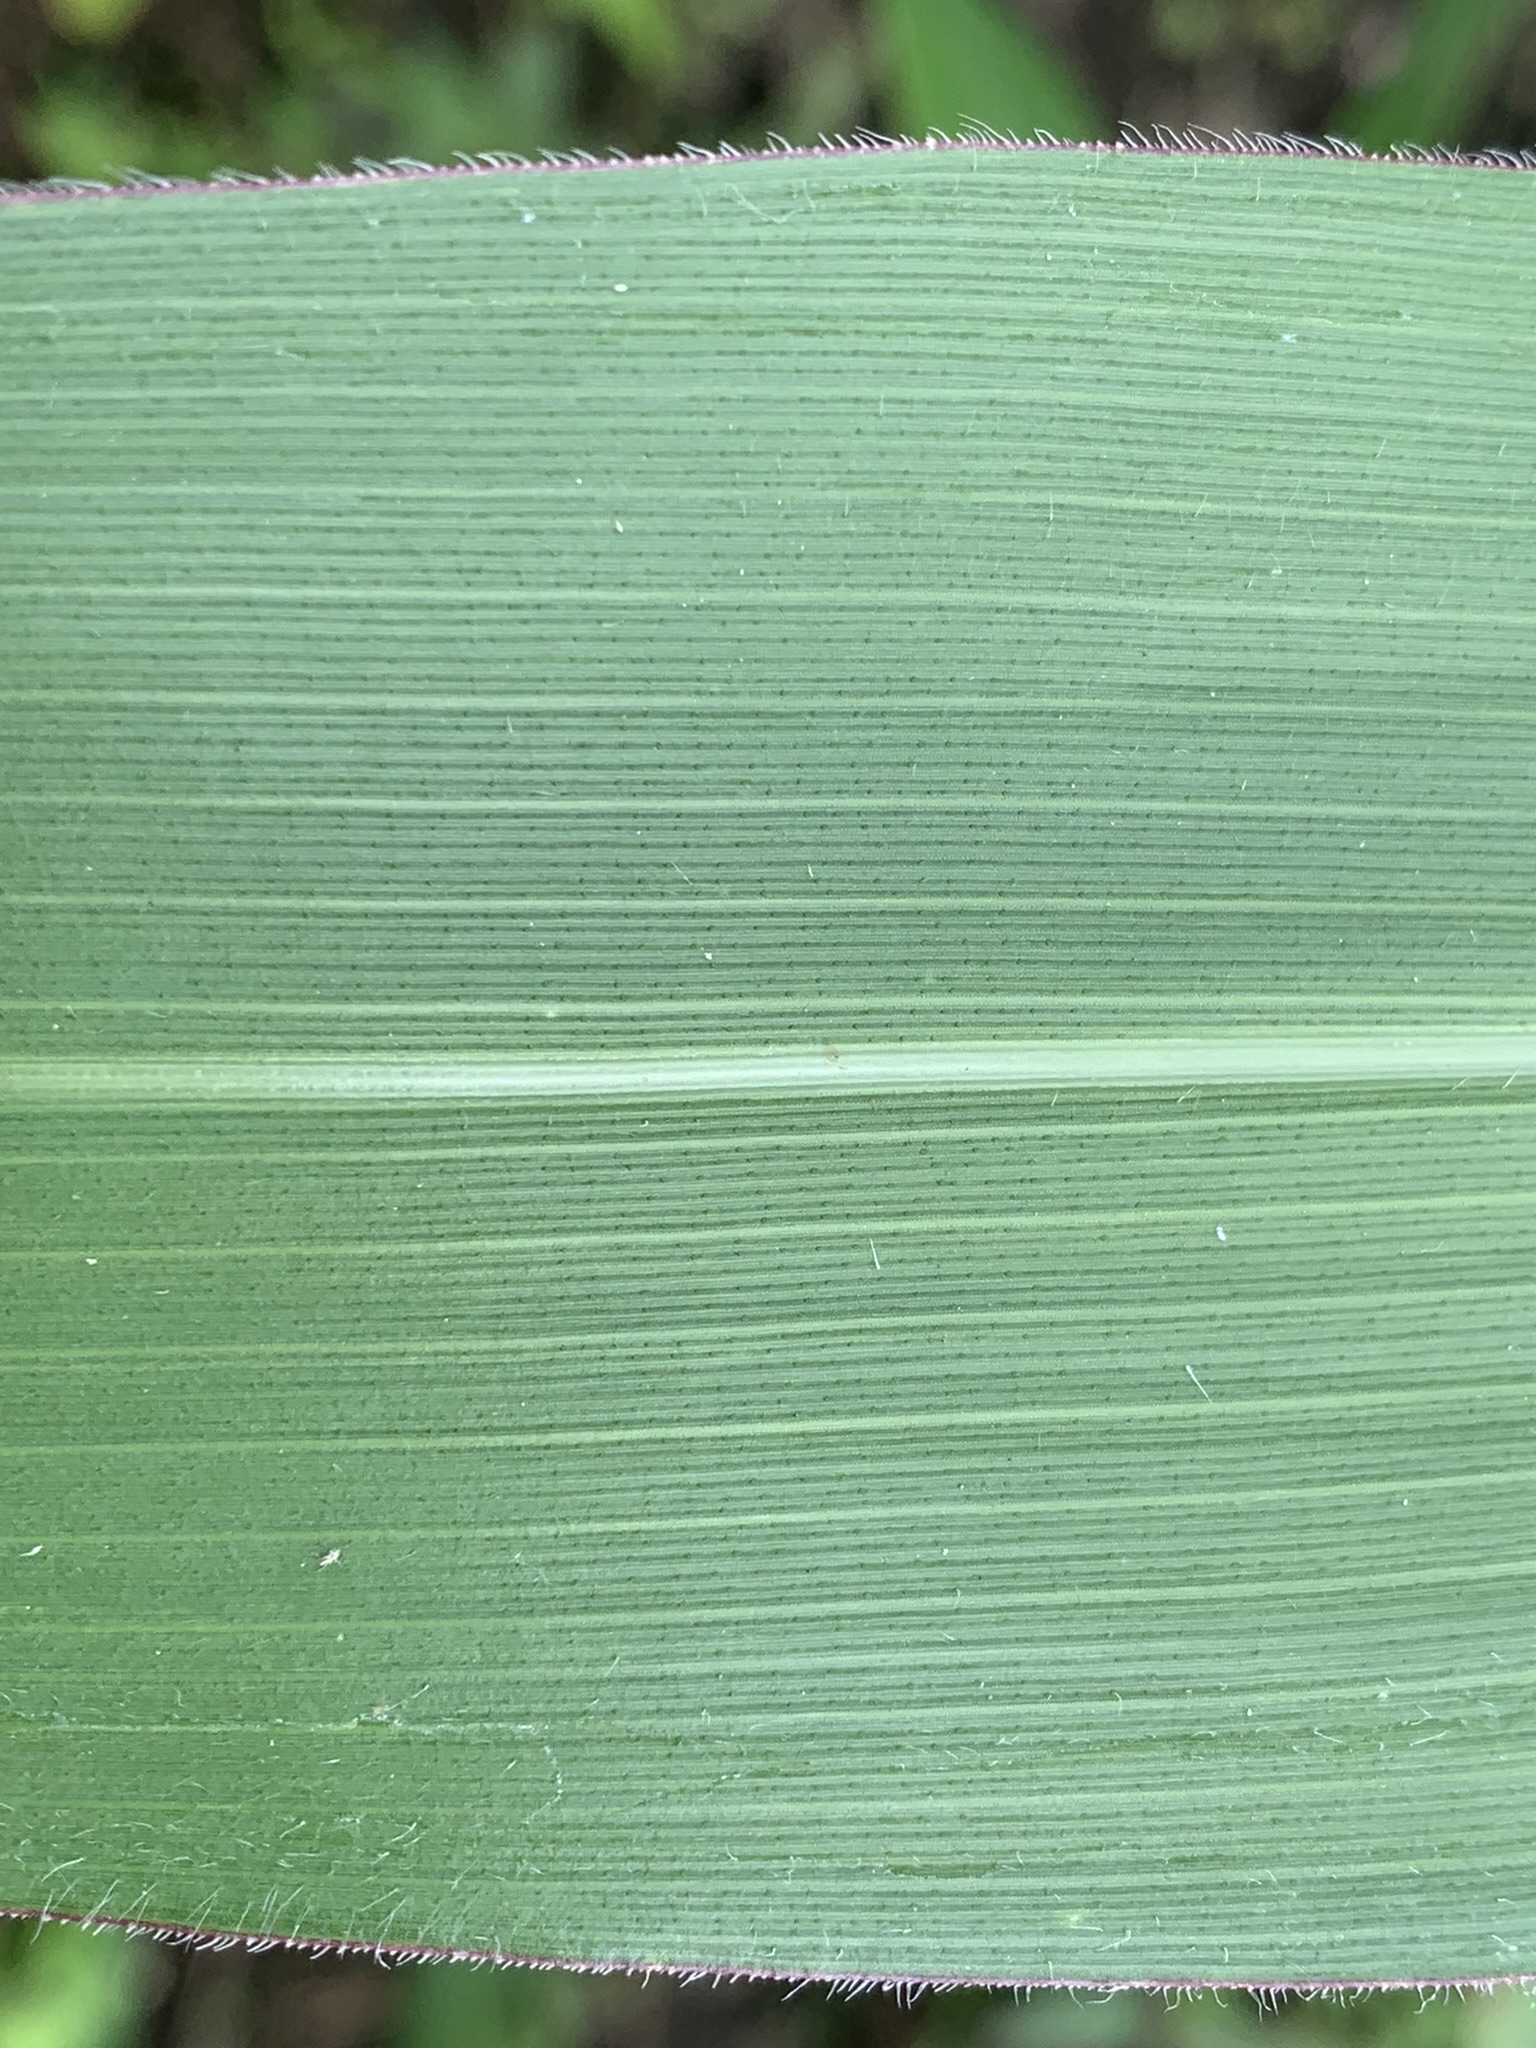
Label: Healthy